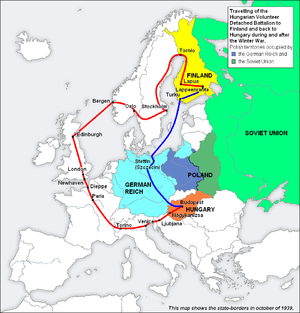
Routes empruntées par le bataillon de volontaires hongrois vers la Finlande (ligne rouge) et vers la Hongrie (ligne bleue) pendant et après la guerre d'Hiver (1939-1940) contre l'Union soviétique.